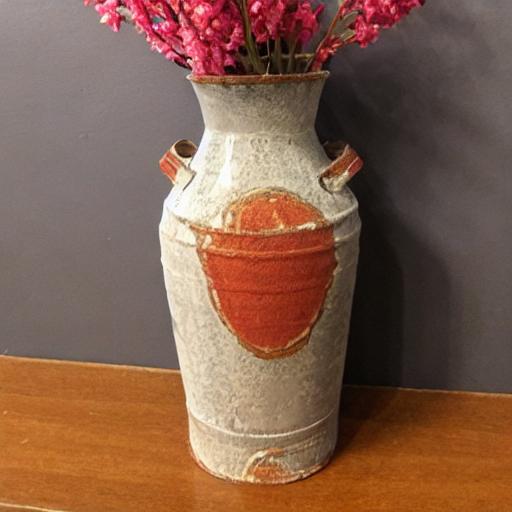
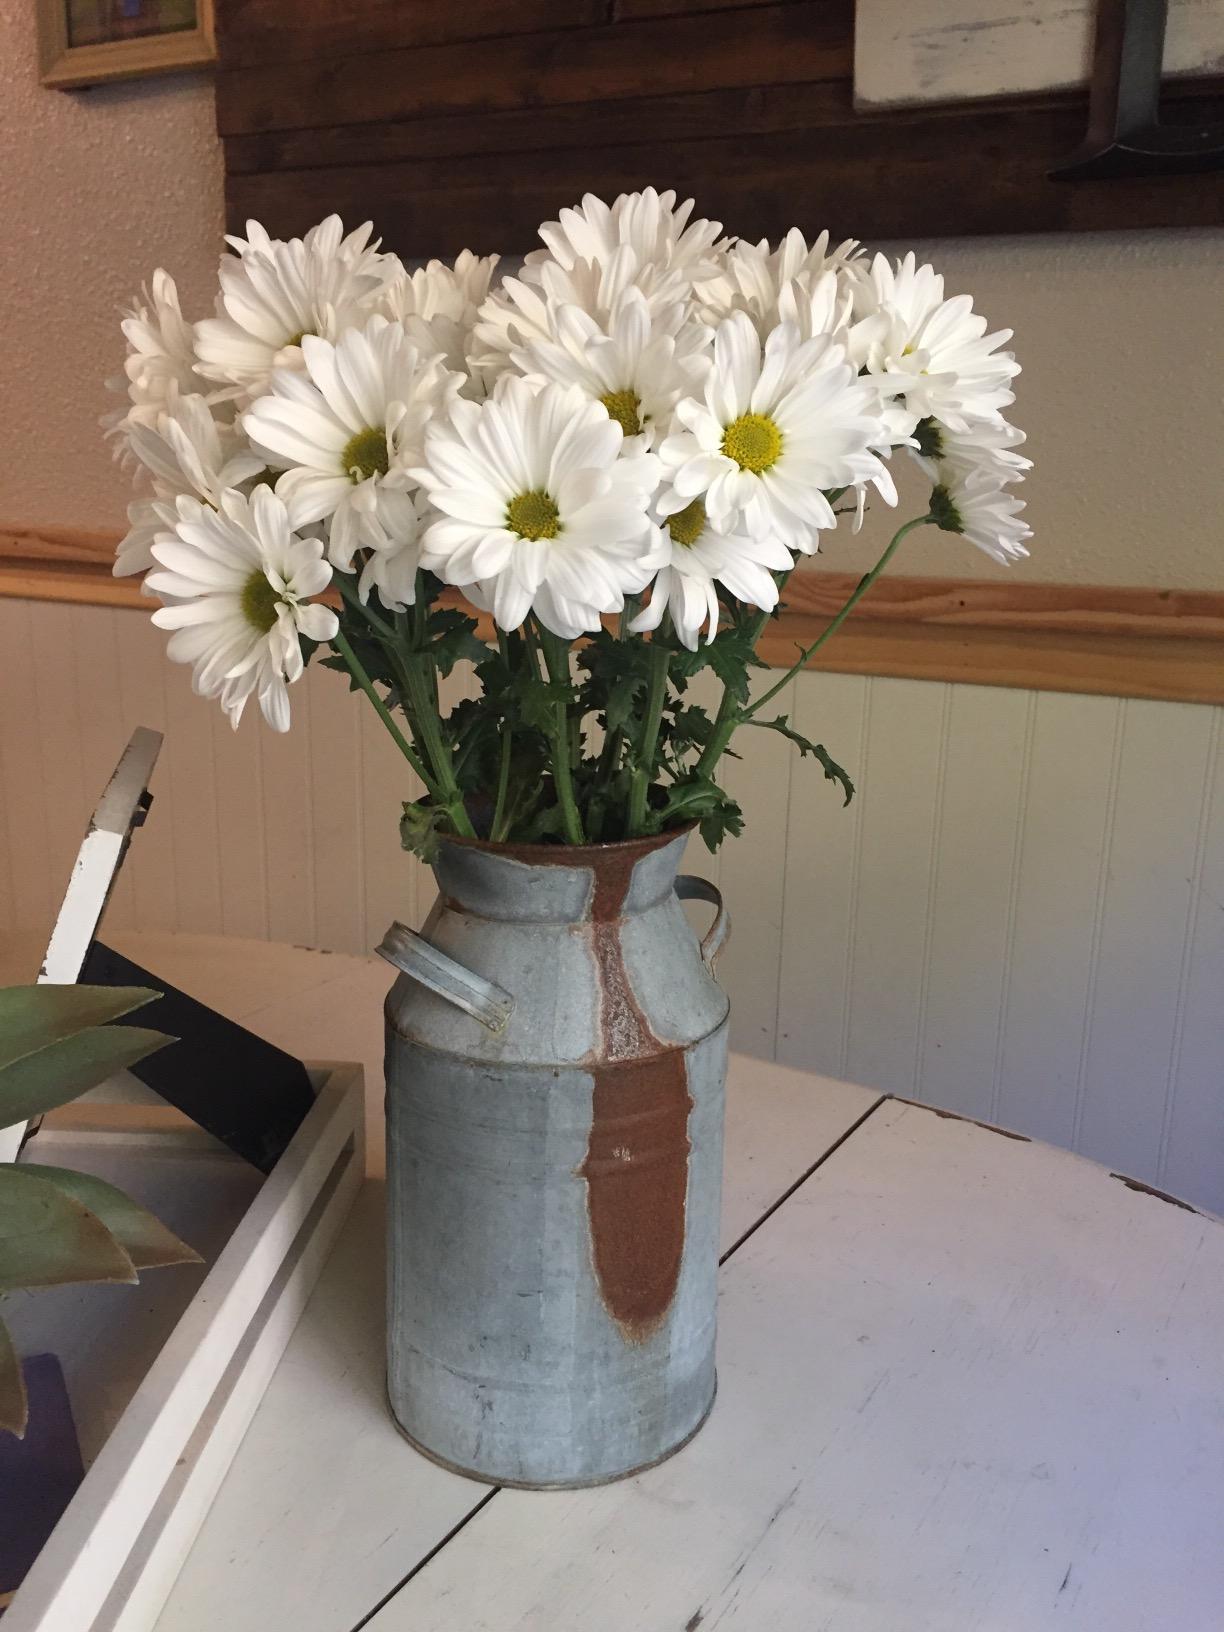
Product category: vase
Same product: no